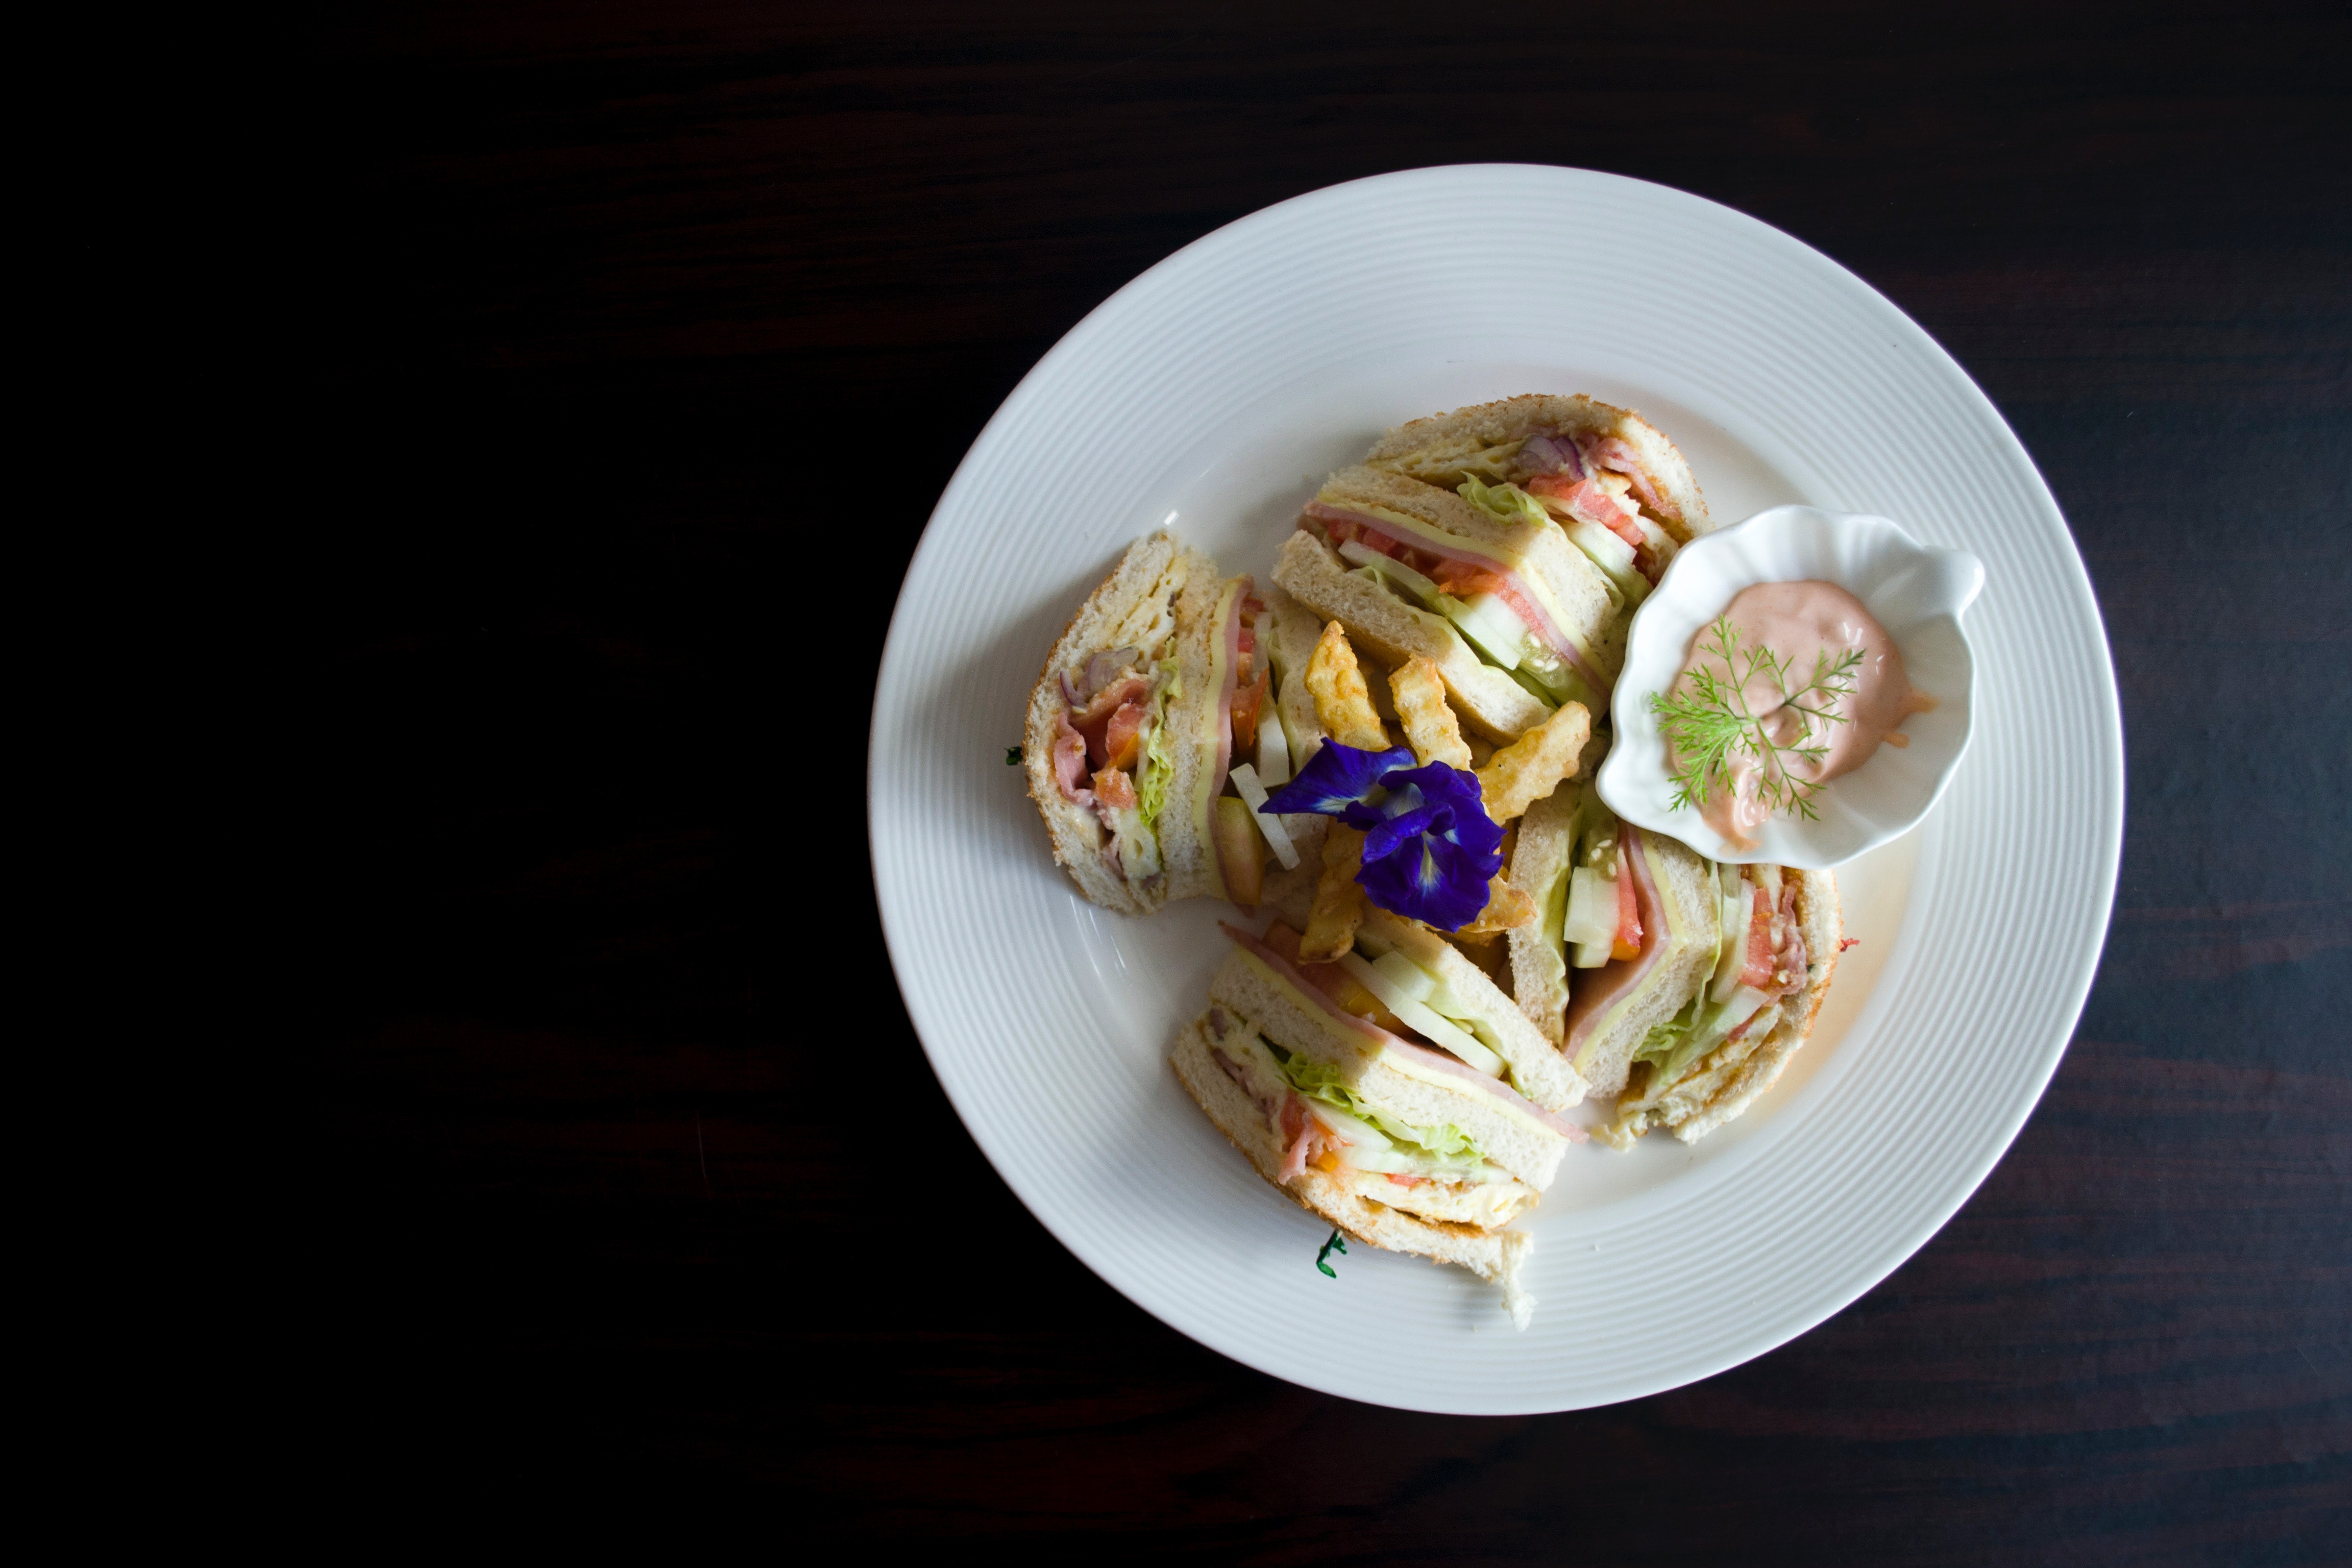
dish, food, cuisine, ingredient, salad, vegetarian food, meal, produce, recipe, brunch, lunch, side dish, junk food, finger food, breakfast, vegetable, american food, coleslaw, greek food